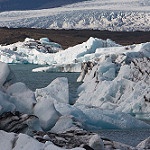
Scene: Outdoor